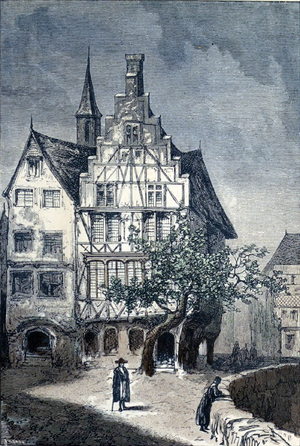
Illustration de Édouard Riou, page 19 du ""Voyage au centre de la Terre"" de Jules Verne"